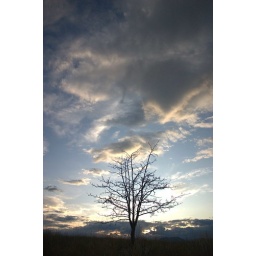
Just a little tree beneath a gigantic sky in Broomfield Open Space. I had a hard time focusing my camera.